Architecture of Vancouver

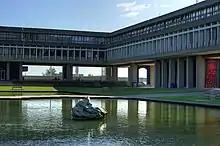
Completed in 1967, the Academic Quadrangle of Simon Fraser University was designed by Arthur Erickson and Geoffrey Massey in a brutalist style.

A collection of Edwardian buildings in the old downtown core were once the tallest commercial buildings in the British Empire. These were, in succession, the Carter-Cotton Building (former home of "The Vancouver Province" newspaper), the Dominion Building (1907) and the Sun Tower (1911), and the elaborate Art Deco Marine Building (1930). The latter is known for its elaborate ceramic tile facings and brass-gilt doors and elevators, which have made it a favourite location for movie shoots.